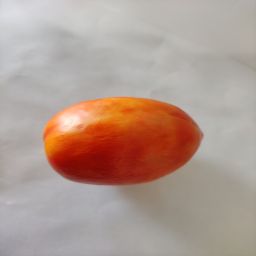
Crop: Tomato
Quality: Ripe